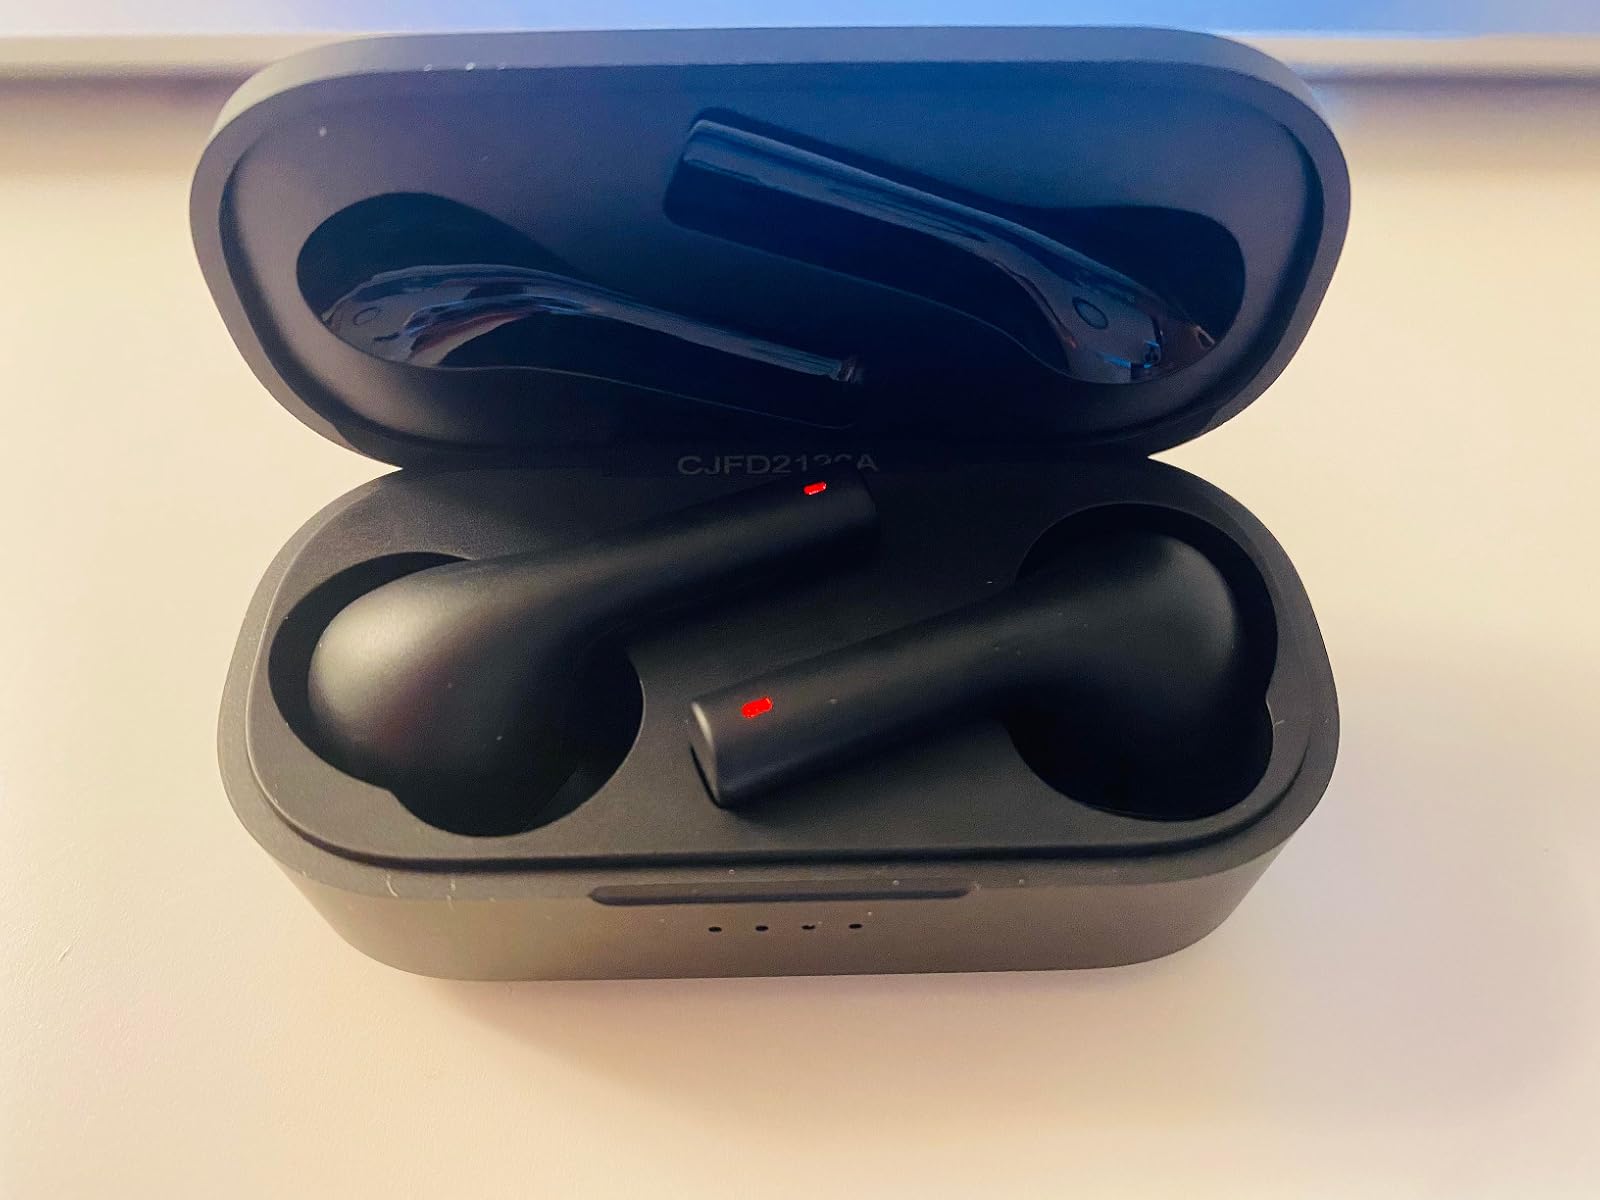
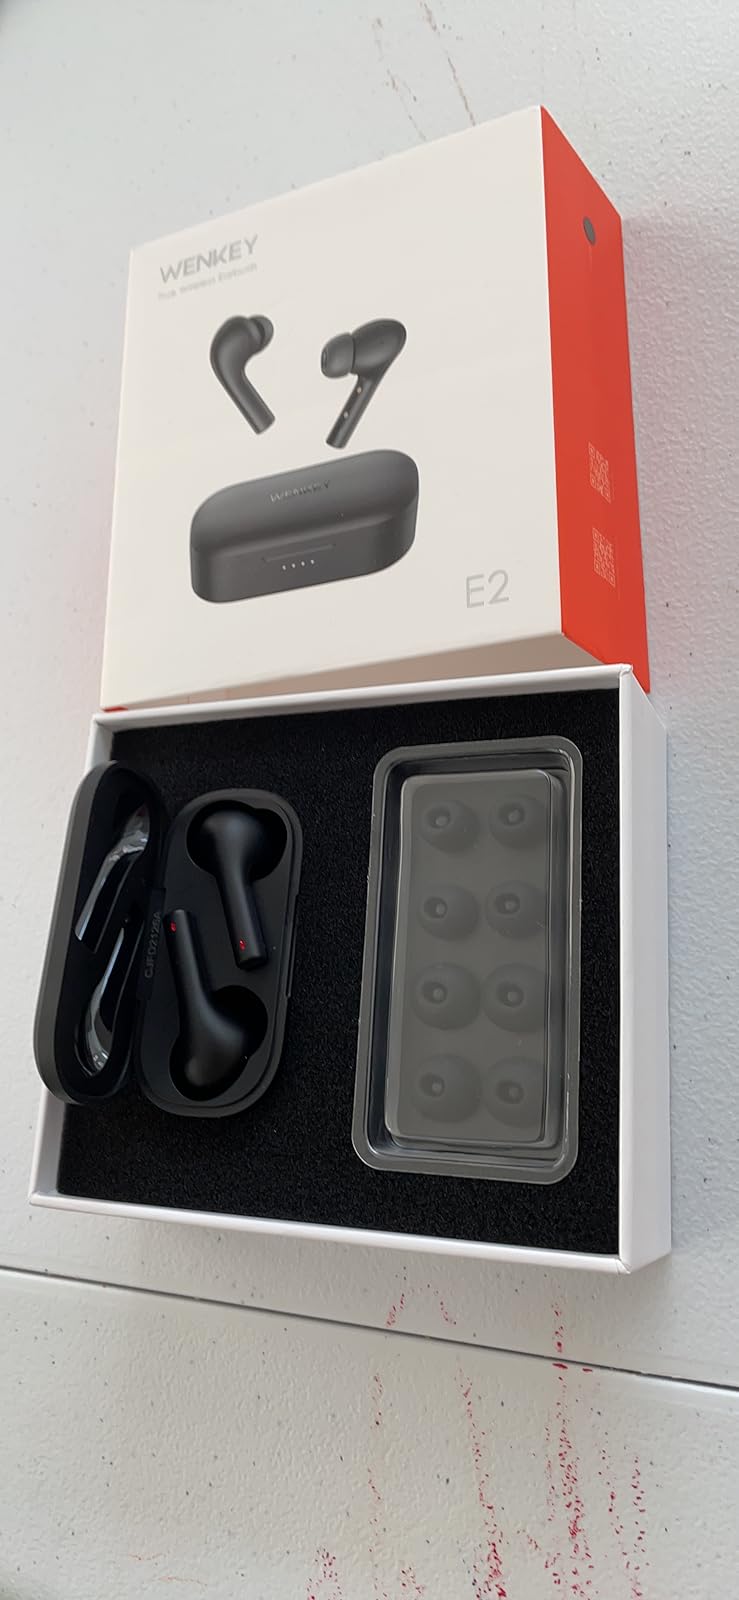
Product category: earbuds
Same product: yes